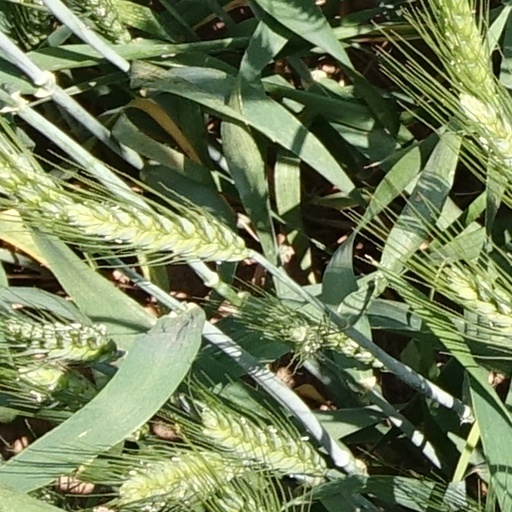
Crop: wheat